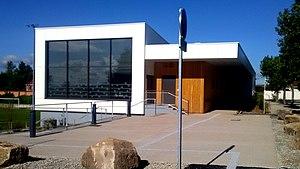
Pôle culturèl
Serpaize est une commune française située dans le département de l'Isère, en région Auvergne-Rhône-Alpes.